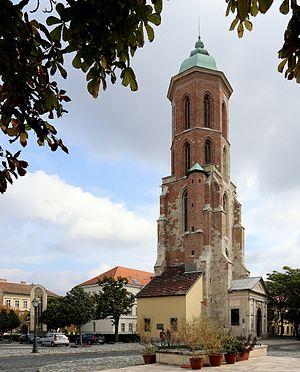
L'église Marie-Madeleine était une église catholique romaine de Budapest située dans le quartier de Vár, à proximité de Bécsi kapu tér. Endommagée lors de la Seconde Guerre mondiale, l'église est démolie sur ordre de Mátyás Rákosi. Il n'en subsiste qu'une tour. Une fenêtre du presbytère fut réconstruite.